The Next Day

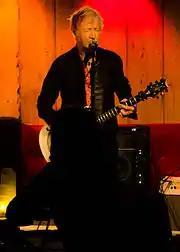
Guitarist Gerry Leonard "(pictured in 2015)" co-wrote "Boss of Me" and the outtake "I'll Take You There".

Containing 14 songs, "The Next Day" opens with the title track, which employs a guitar-driven funk rock groove. The lyrics, describing a condemned man facing a penalty, provide commentary on corrupt edifices of religion, and the Christian church in particular. The line "Here I am, not quite dying" was interpreted by O'Leary as a response to the Flaming Lips' song "Is David Bowie Dying?" (2011). The following track "Dirty Boys" is an abrupt change of tone, and uses a slower-tempo, stuttering staccato rhythm emphasised by Slick's guitar and Elson's baritone saxophone. A few critics drew comparisons with songs on Iggy Pop's Bowie-produced 1977 album "The Idiot", particularly "Nightclubbing" and "Tiny Girls". The lyrics concern a delinquent street gang, similar to Bowie's 1966 track "The London Boys".